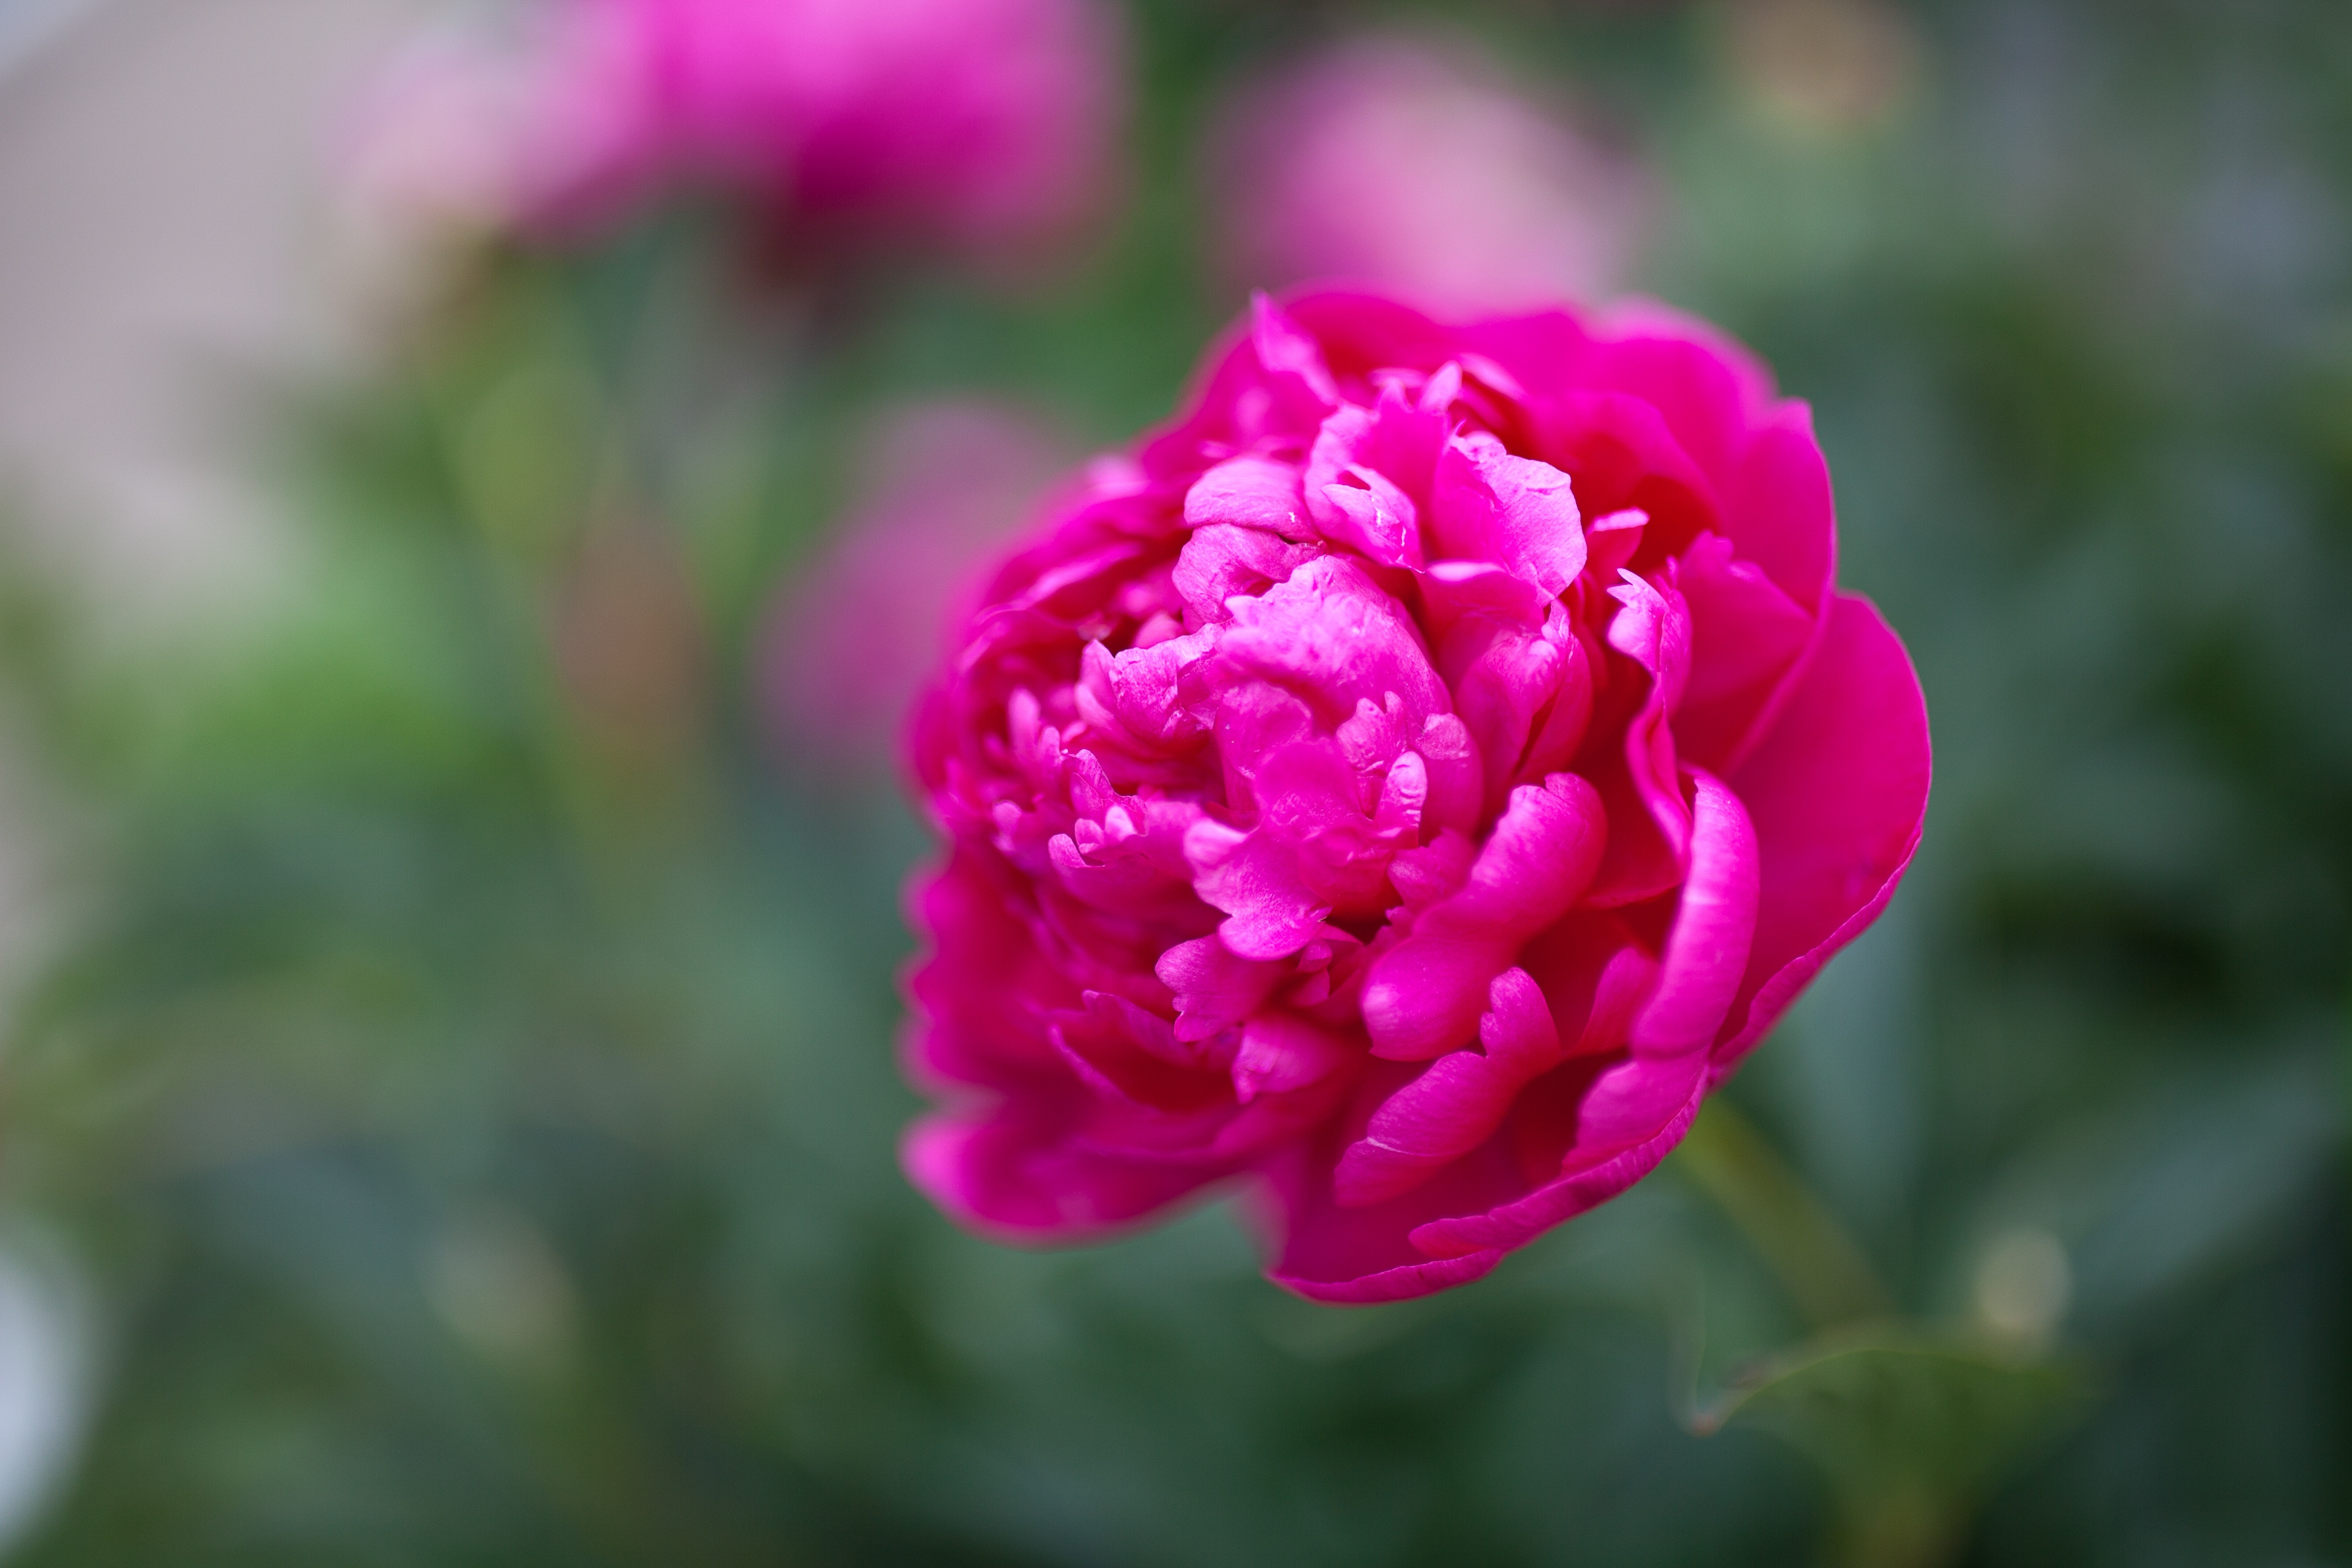
blossom, plant, flower, petal, botany, pink, flora, peony, macro photography, flowering plant, plant stem, land plant